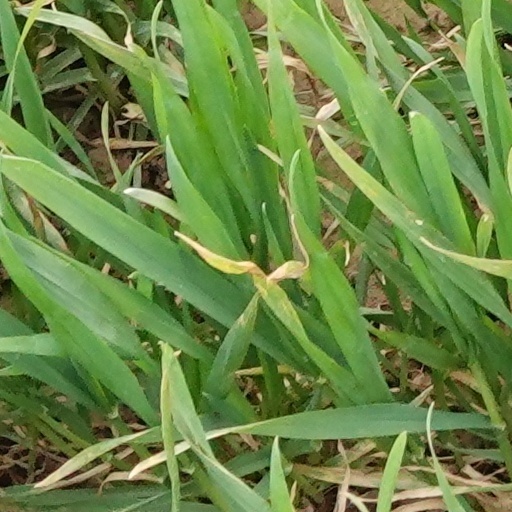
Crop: wheat